List of Category A listed buildings in West Dunbartonshire

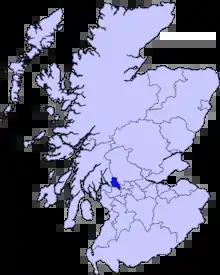
West Dunbartonshire shown within Scotland

This is a list of Category A listed buildings in the West Dunbartonshire council area in central Scotland.